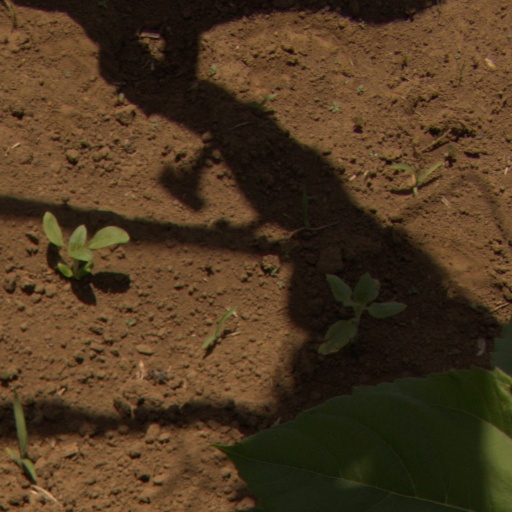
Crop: Jerusalem artichoke